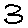
Label: 3